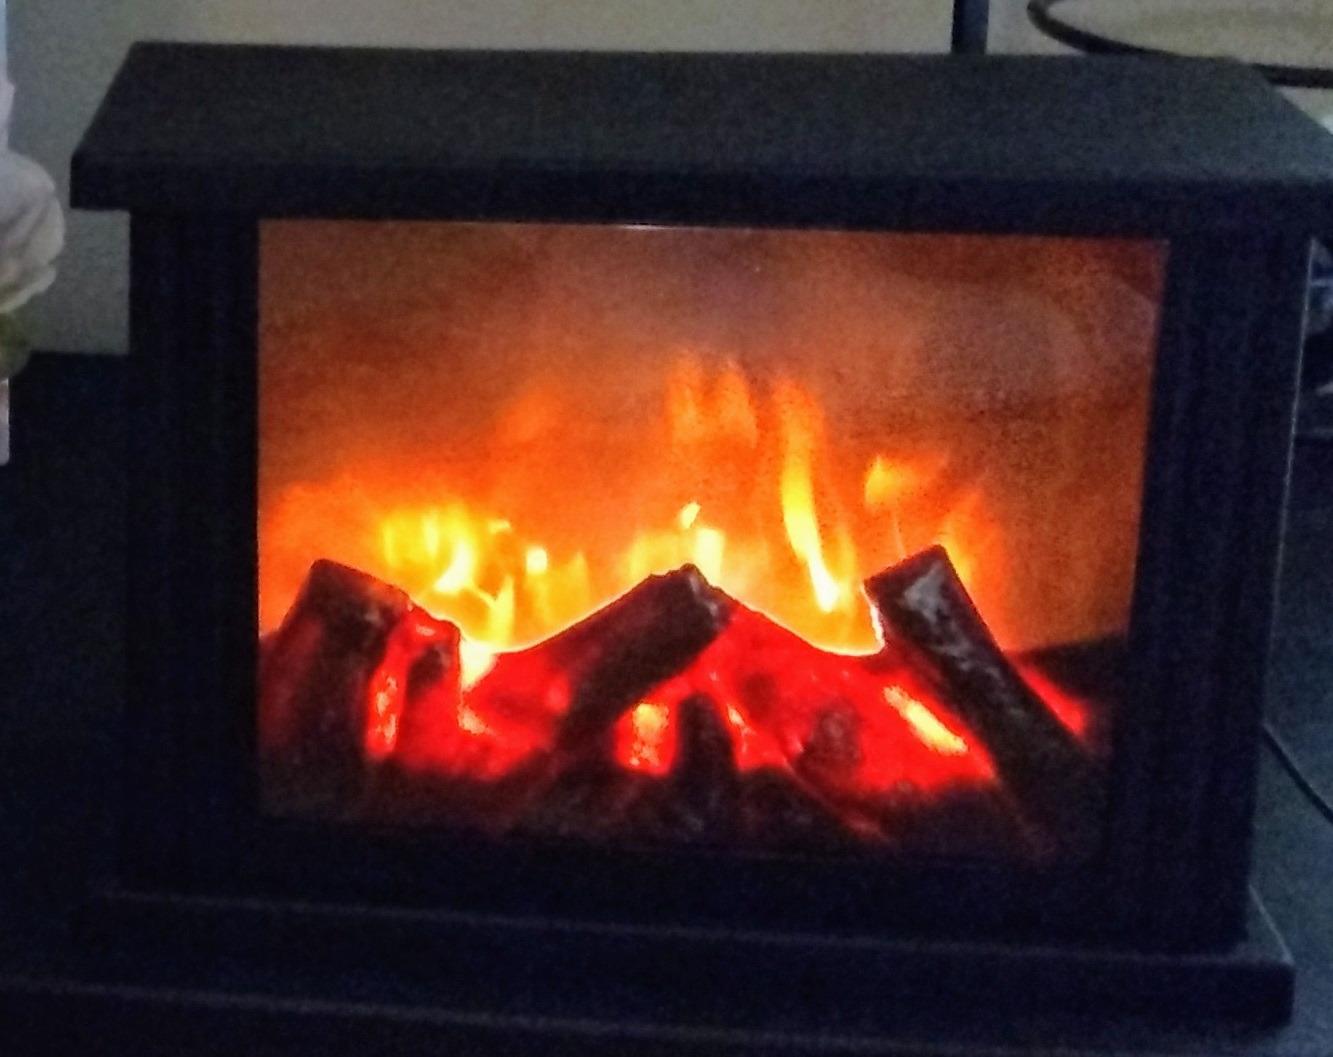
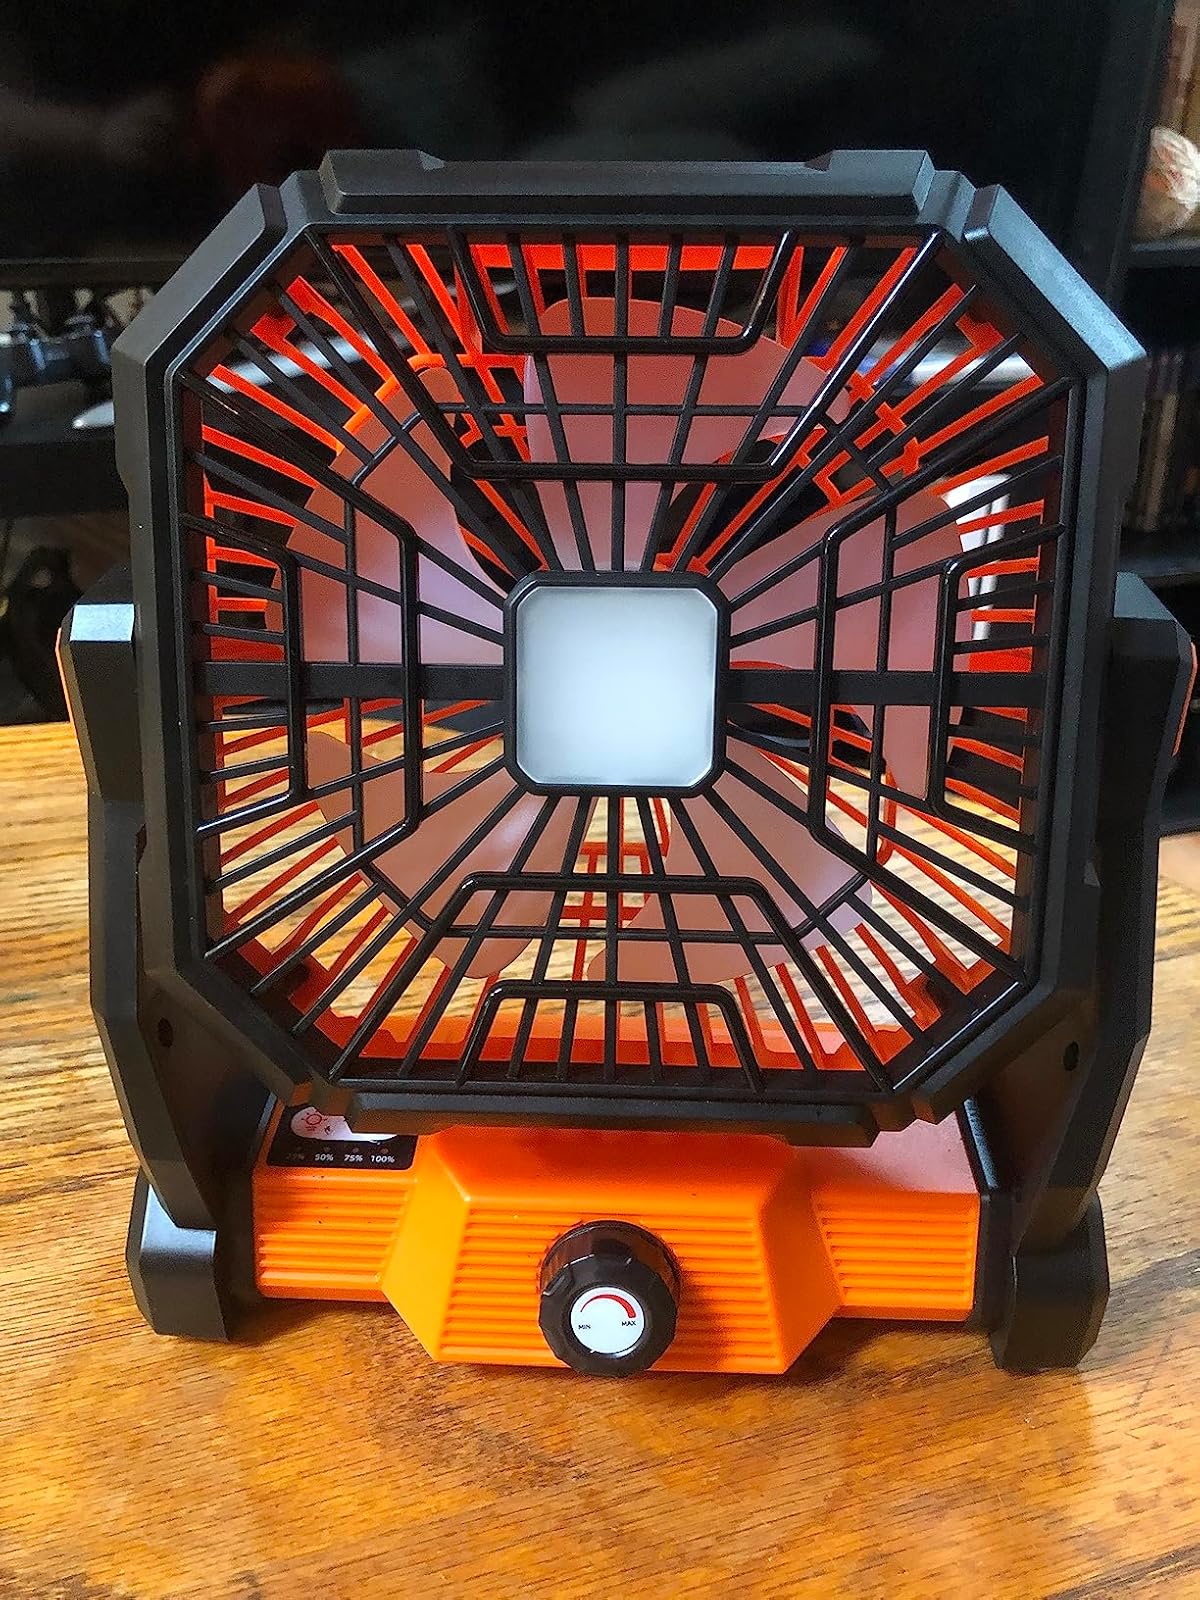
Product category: lantern
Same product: no